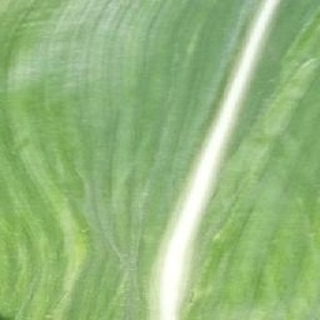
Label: healthy_corn